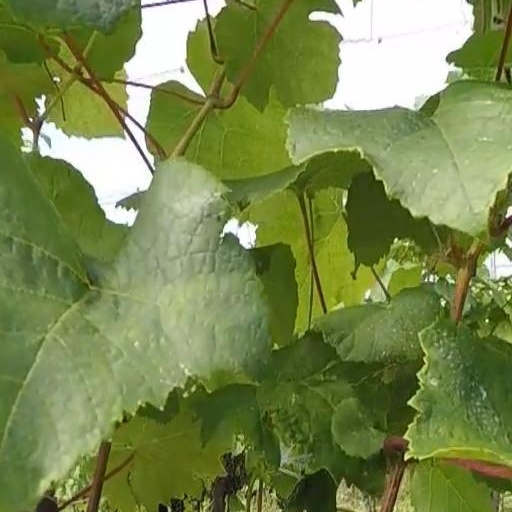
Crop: grape